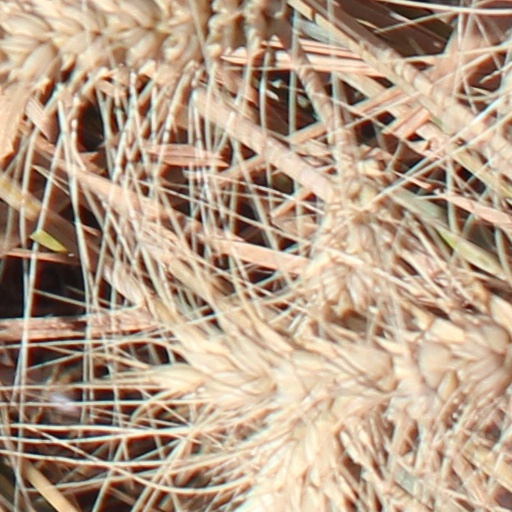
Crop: wheat